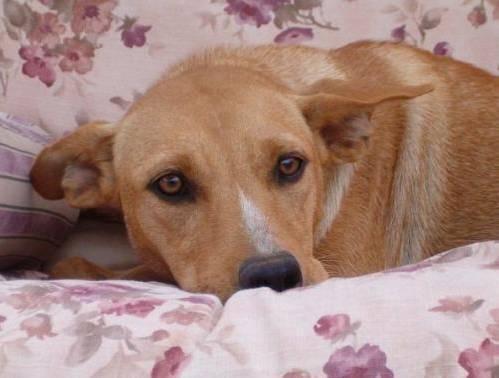
dog